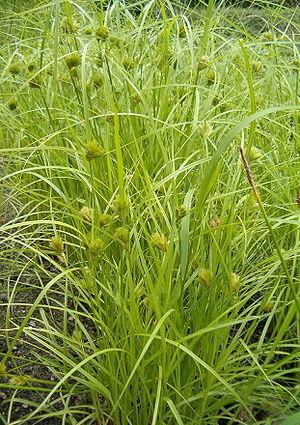
Carex bohemica est une espèce de plantes du genre Carex et de la famille des Cyperaceae.